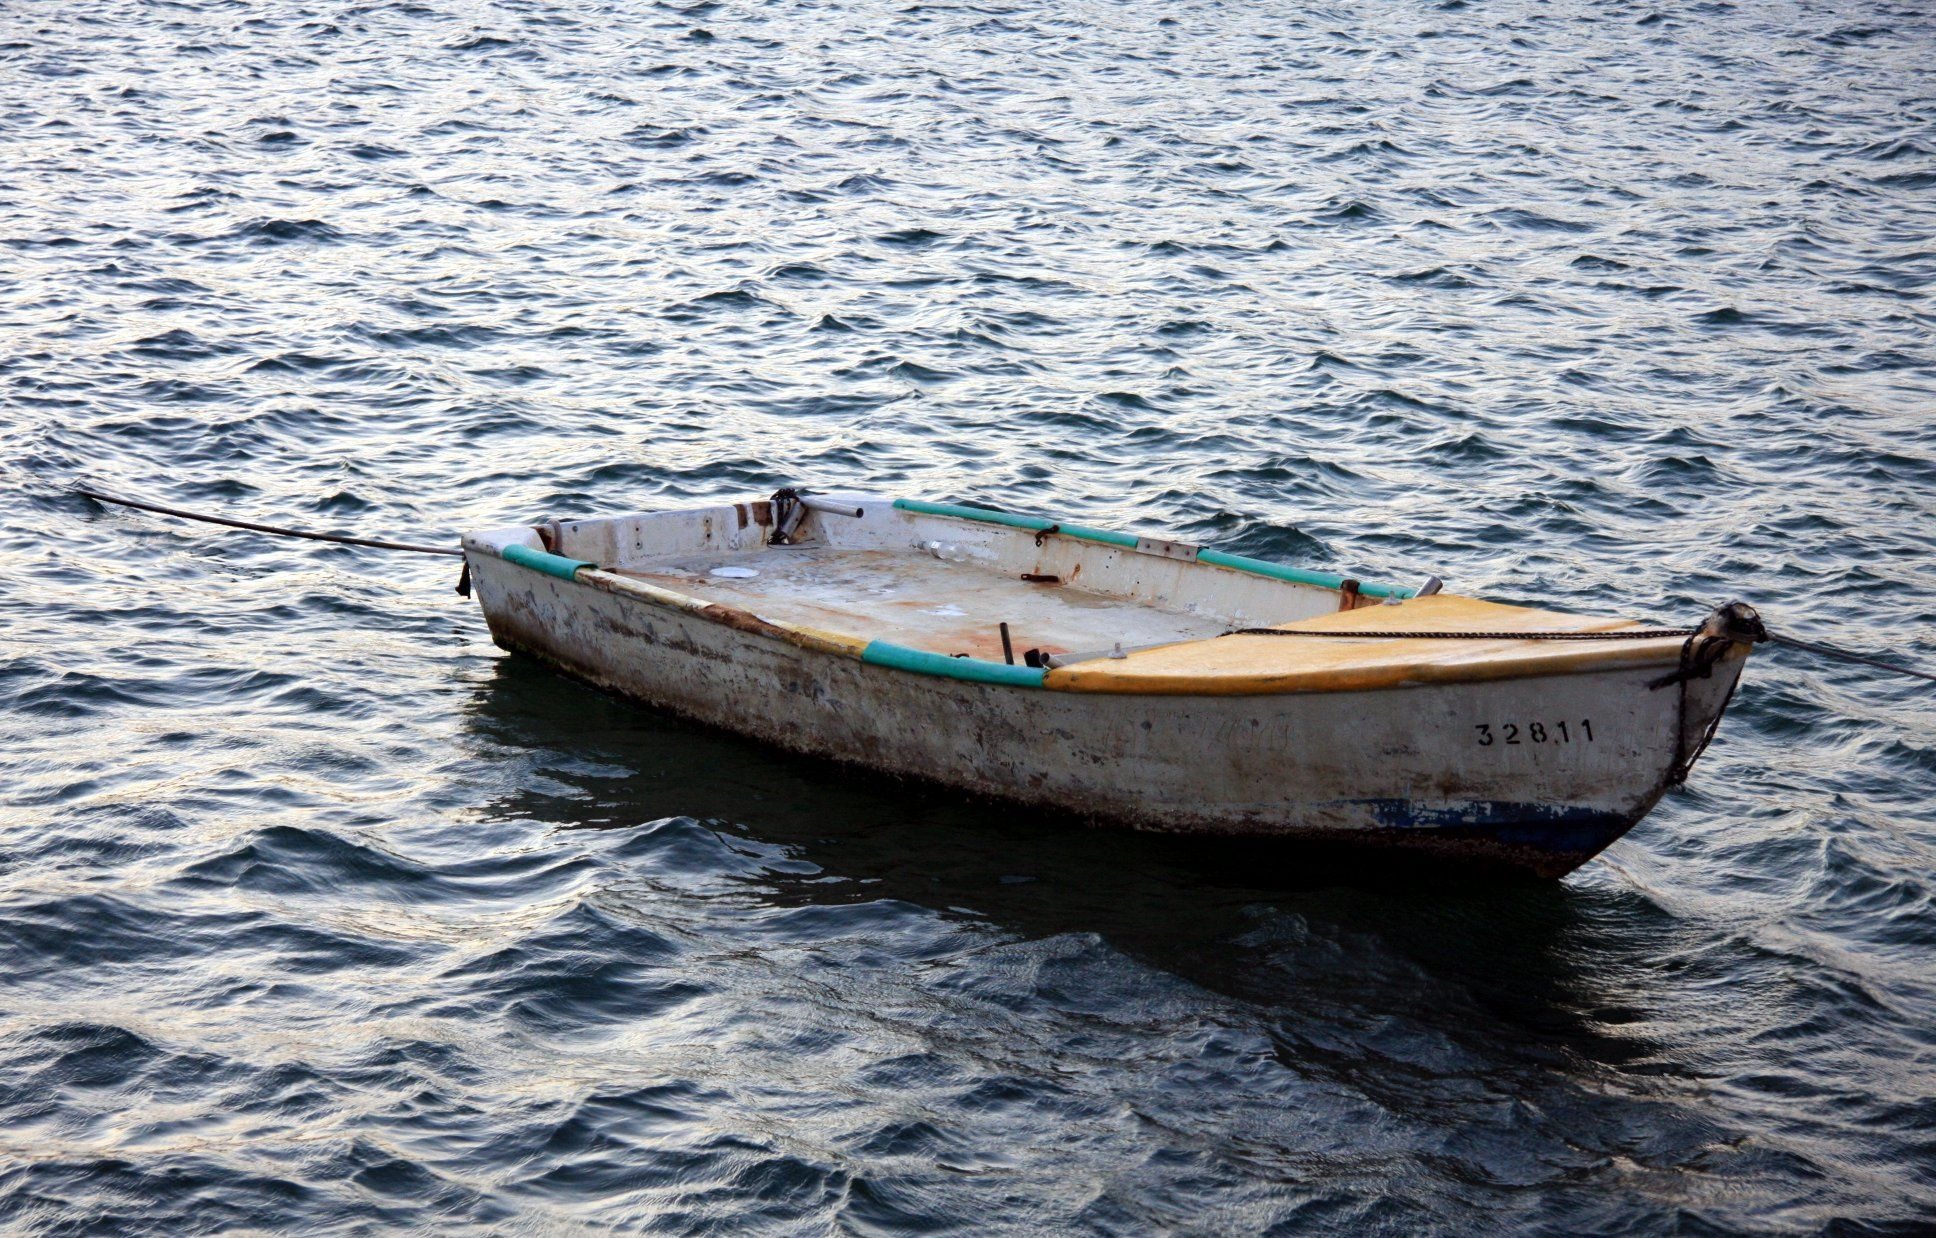
sea, water, ocean, boat, rustic, recreation, vessel, vehicle, fishing, bay, harbor, harbour, fish, leisure, motorboat, waves, nautical, boating, watercraft, hobby, fishing vessel, dinghy, skiff, watercraft rowing